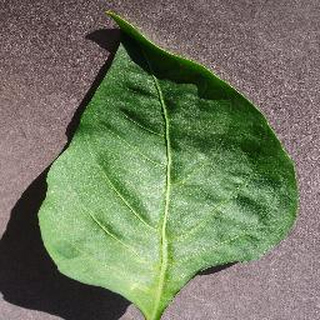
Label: healthy_bell_pepper